History of the Scotland national football team

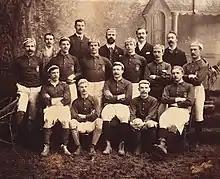
The Scotland team that played against England in 1892.

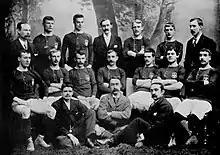
The Scotland national team in 1895.

Between 1872 and 1929, Scotland only played matches against the other Home Nations of England, Ireland and Wales. Initially the matches between the Home Nations were merely annual friendly fixtures, but the introduction of the British Home Championship in 1884 provided competitive international football for the first time. The lack of games against other opponents was largely due to the assumed dominance of the Home